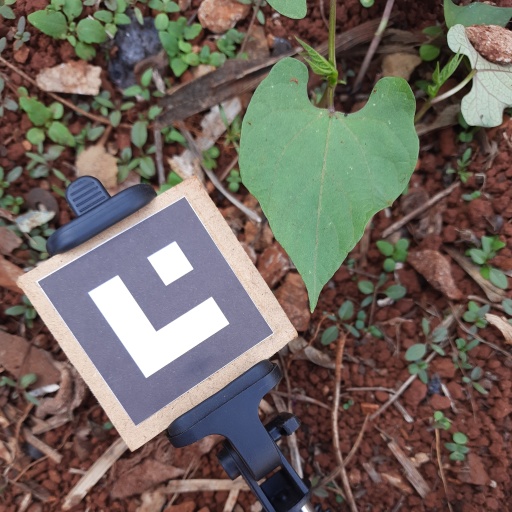
Observations: wavy surface, no eating holes, under shade